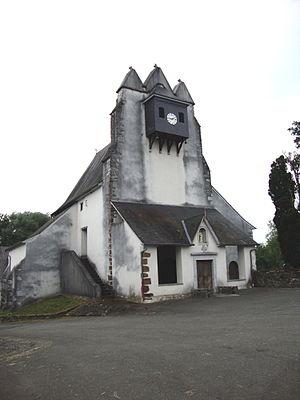
Un clocher trinitaire, ou clocher souletin, est un clocher à 3 pointes typiques de la province de Soule, que l'on retrouve aussi en Béarn. Les pointes symbolisent la Sainte-Trinité.
Idaux-Mendy est une commune française située dans le département des Pyrénées-Atlantiques, en région Nouvelle-Aquitaine.
Idaux est une ancienne commune française du département des Pyrénées-Atlantiques. Le 27 juin 1842, la commune fusionne avec Mendy pour former la nouvelle commune d'Idaux-Mendy.